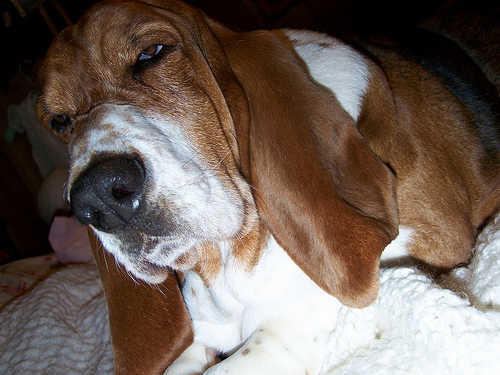
Animal: dog
Breed: basset hound